Alberto Jiménez-Becerril

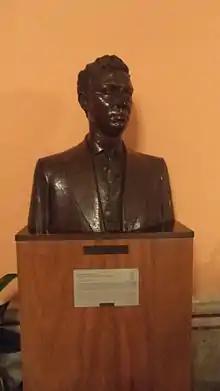

Alberto Jiménez-Becerril Barrio (August 21, 1960 – January 30, 1998) was a Spanish politician of the People's Party (PP) assassinated by the terrorist organization Euskadi Ta Askatasuna (ETA) in 1998.